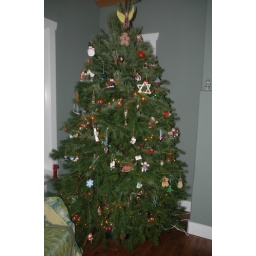
First tree in new house